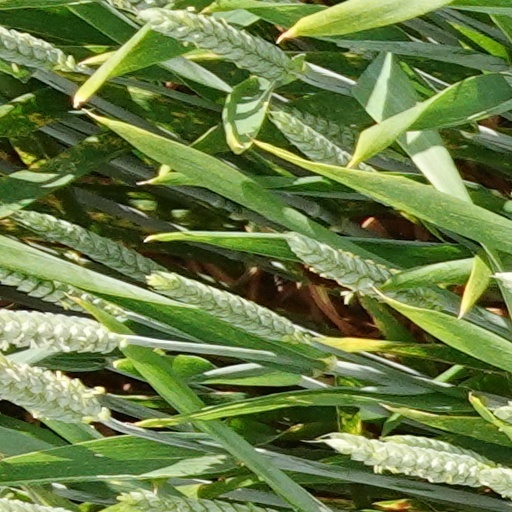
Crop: wheat